Anna Belle Clement O'Brien

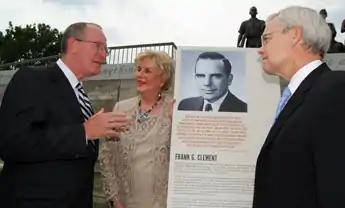
Anna Belle Clement O'Brien with U.S. Senator Lamar Alexander (left) and her nephew Bob Clement (right), flanking a poster image of her brother Frank G. Clement, at the Green McAdoo School in Clinton, Tennessee, in August 2008.

Anna Belle Clement was the daughter of Dickson, Tennessee attorney and mayor Robert S. Clement and Maybelle Goad Clement. Her brother, Frank G. Clement, was governor of Tennessee from 1953 to 1959 and again from 1963 to 1967. During his second governorship she served as his chief of staff.